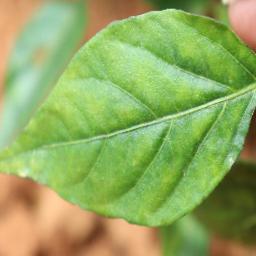
Label: healthy